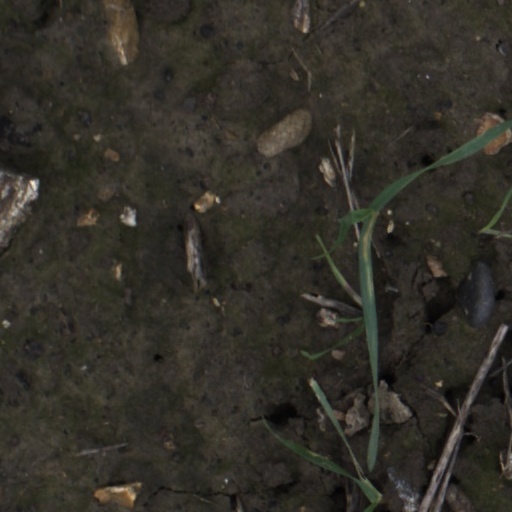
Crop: wheat